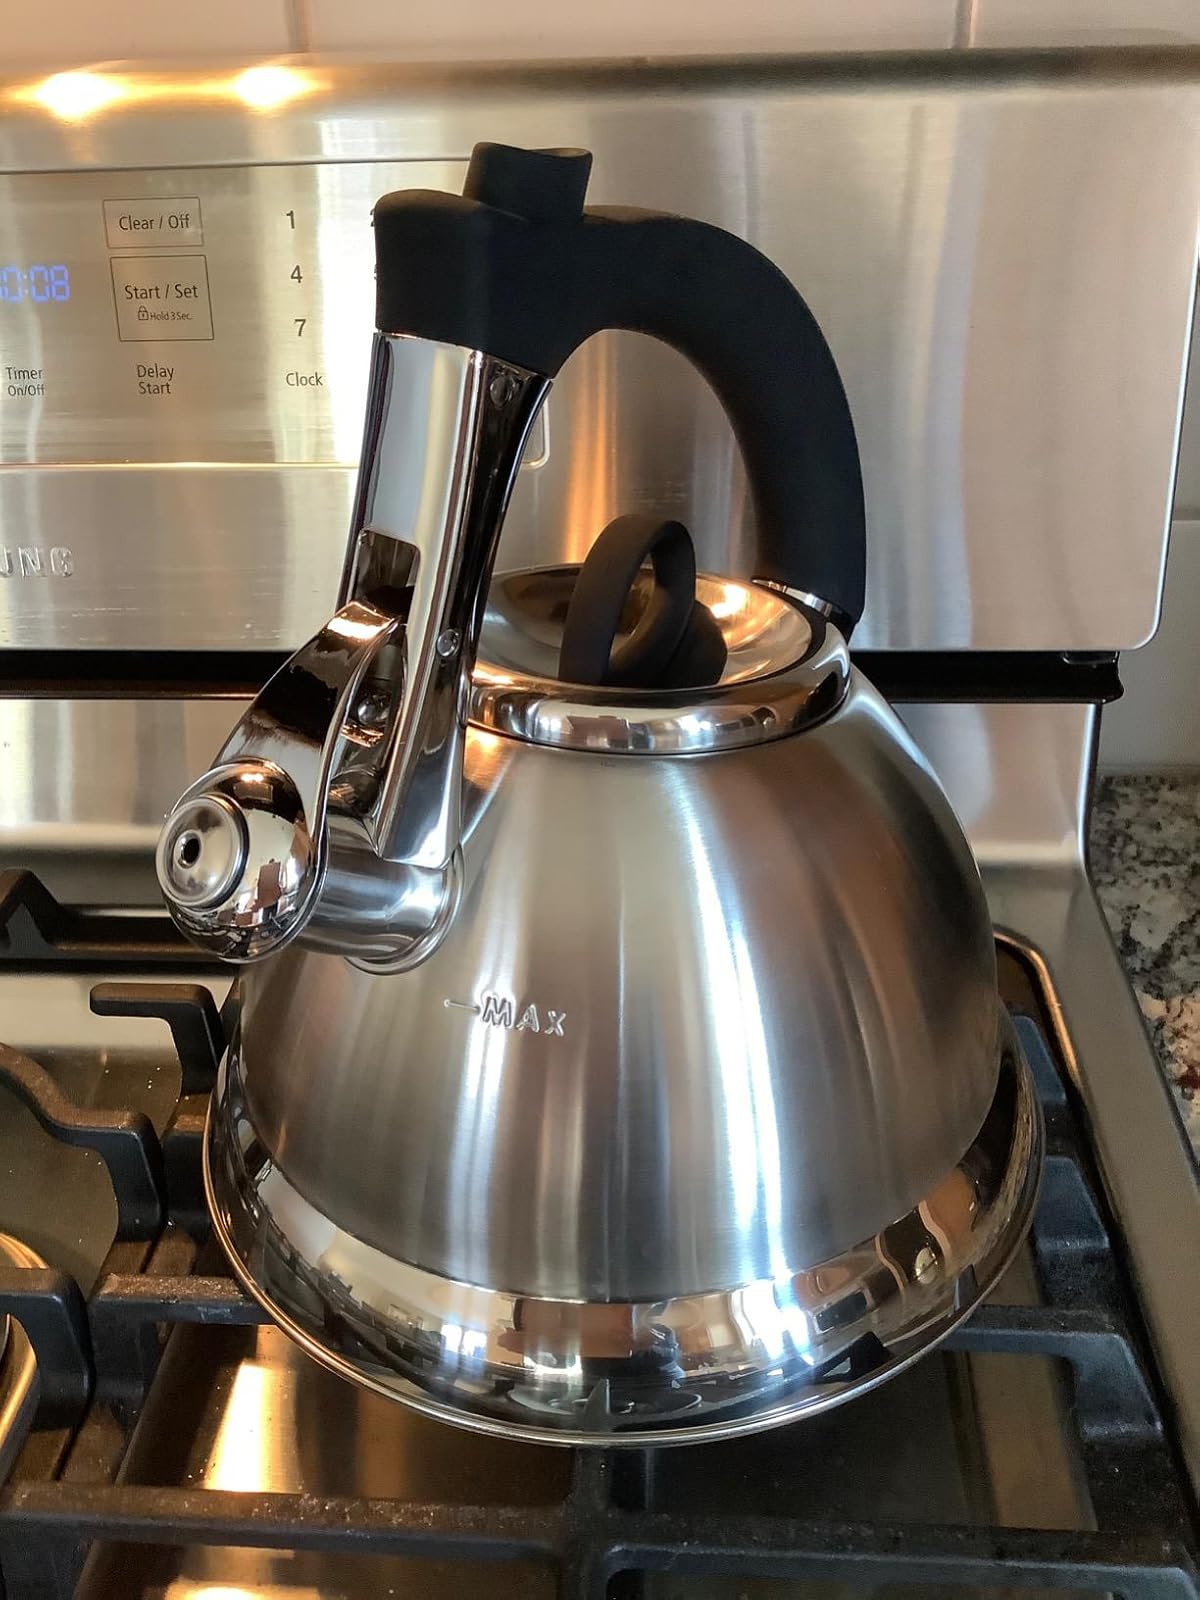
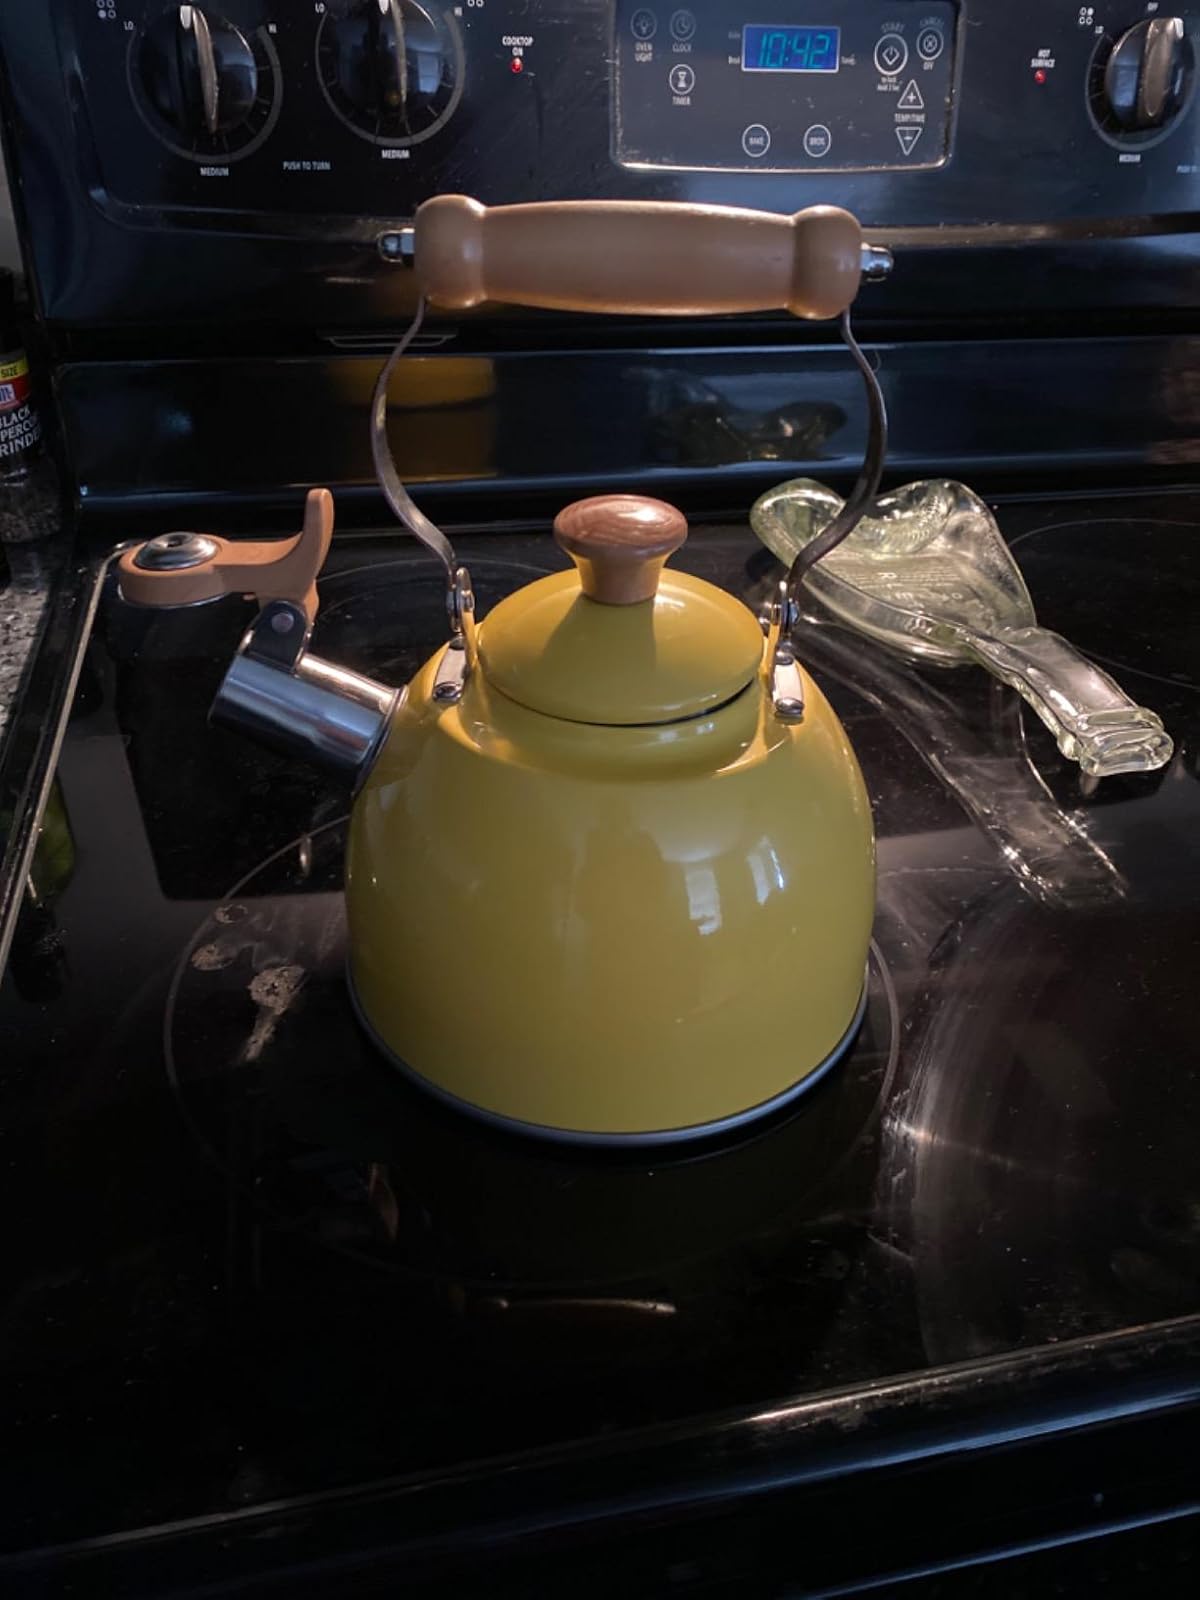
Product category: items_kettle
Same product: no